List of teams that have overcome 3–0 series deficits

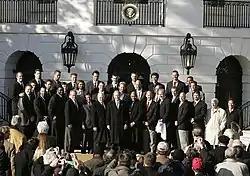
The 2004 Boston Red Sox, seen here at the White House, were the first MLB team to win a game seven after being down 3–0 in a series.

Three major North American professional sports leagues have playoff series that can reach a seventh game: Major League Baseball (MLB), the National Basketball Association (NBA), and the National Hockey League (NHL). In MLB, only the semi-final League Championship Series and the final World Series are best-of-seven series. In the NBA and NHL, all four rounds of their respective playoffs are best-of-seven series.